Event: Nepal Earthquake
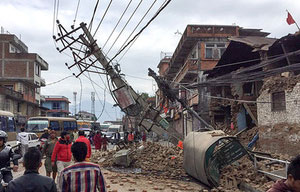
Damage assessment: damage